Vladislav Kolyachonok

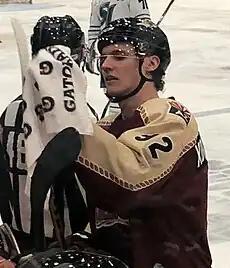
Kolyachonok with the Tucson Roadrunners in 2023.

On 26 July 2021, Kolyachonok was traded by the Panthers, along with Anton Strålman and a second-round draft pick in 2024 to the Arizona Coyotes in exchange for a seventh-round selection in 2023. In the following 2021–22 season, Koylachonok was initially reassigned by the Coyotes to their AHL affiliate, the Tucson Roadrunners. Placing third in scoring from the blueline for the Roadrunners through the early stages of the season, Kolyachonok received his first recall to the NHL on 11 January 2022. The following day on 12 January, he made his NHL debut for the rebuilding Coyotes, in an upset 2–1 victory over the Toronto Maple Leafs. He scored his first NHL goal against Jacob Markström in a 4–2 loss to the Calgary Flames. He finished the season with 32 games with Arizona. Kolyachonok began the 2022–23 season with Tucson. He was recalled by Arizona on 1 March 2023 and played two games before being returned to Tucson.